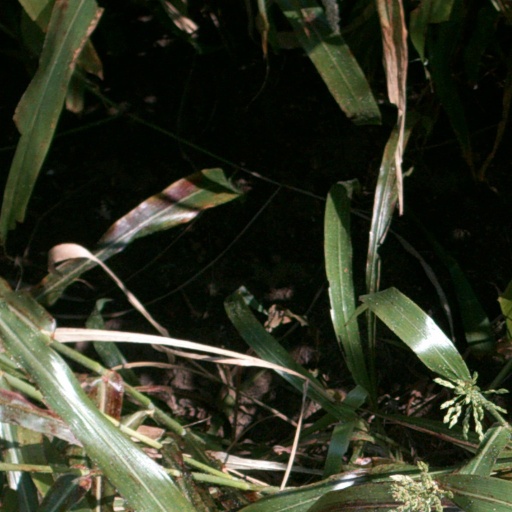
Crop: sorghum